HMS Invincible (R05)

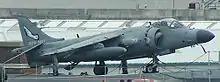
A Sea Harrier FA2 on the deck of "Invincible"

On 6 June 2005, the British Ministry of Defence announced that "Invincible" would be inactive until 2010 but available for reactivation at eighteen months' notice. She was decommissioned on 3 August 2005, twenty months after an extensive refit that had been intended to give her ten more years of service. succeeded her as the service's flagship. The Royal Navy maintained that "Invincible" could have been deployed had the need arisen and that Navy policy assumed she was still an active aircraft carrier. According to "Jane's", however, "Invincible" had been stripped of some parts for her sister ships, so operational readiness would require not only eighteen months but also the replacement or removal of systems from those other ships.